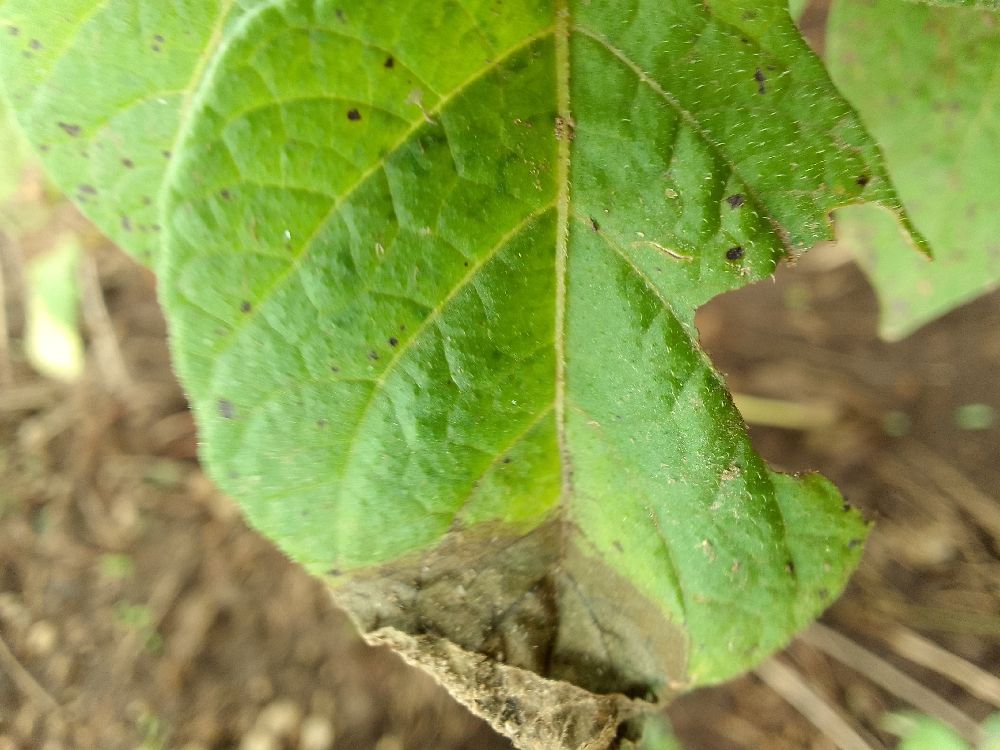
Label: Late blight